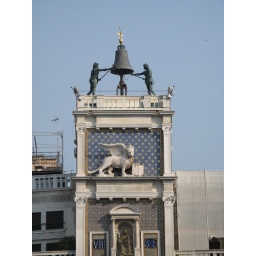
St Mark's Clocktower is a clock tower situated on St Mark's Square in Venice,Italy